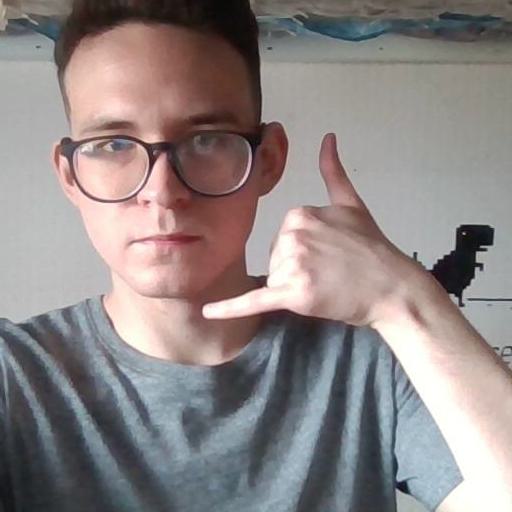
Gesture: call